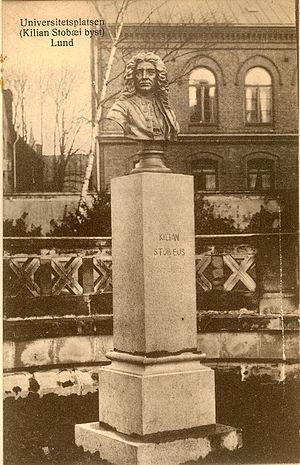
Kilian Stobæus dit l'ancien est un médecin et naturaliste suédois, né à Vinslöv le 6 février 1690 et décédé le 17 février 1742.